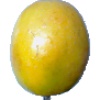
Label: Maracuja 1